Honeywell Aerospace

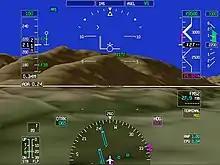
Honeywell's synthetic vision system.

Honeywell turbine engines are used in a wide variety of helicopters. The Lycoming T53 & T55 are used in the Bell UH-1H Huey, the Bell 214, the Boeing CH-47 Chinook, and the LTS101 series is used in some variants of the Bell 222, Eurocopter AS350 AStar, Eurocopter AS365 Dauphin, and MBB-Kawasaki BK117. The Honeywell HTS900/LTS101 family of turboshaft engines have accumulated nine million flight hours of operation in helicopters.